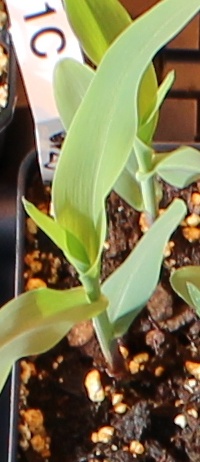
Label: Corn